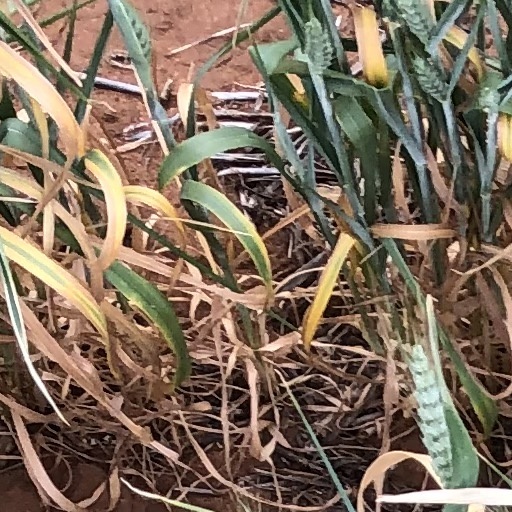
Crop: wheat